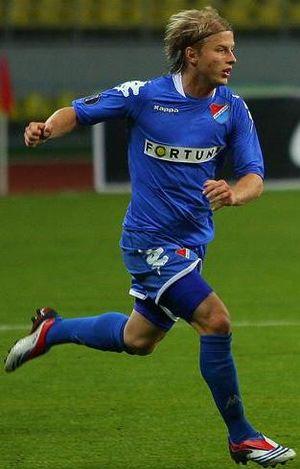
Tomáš Mičola, né le 26 septembre 1988, est un footballeur tchèque évoluant au poste d'attaquant au sein du Baník Ostrava en prêt duSK Slavia Prague.